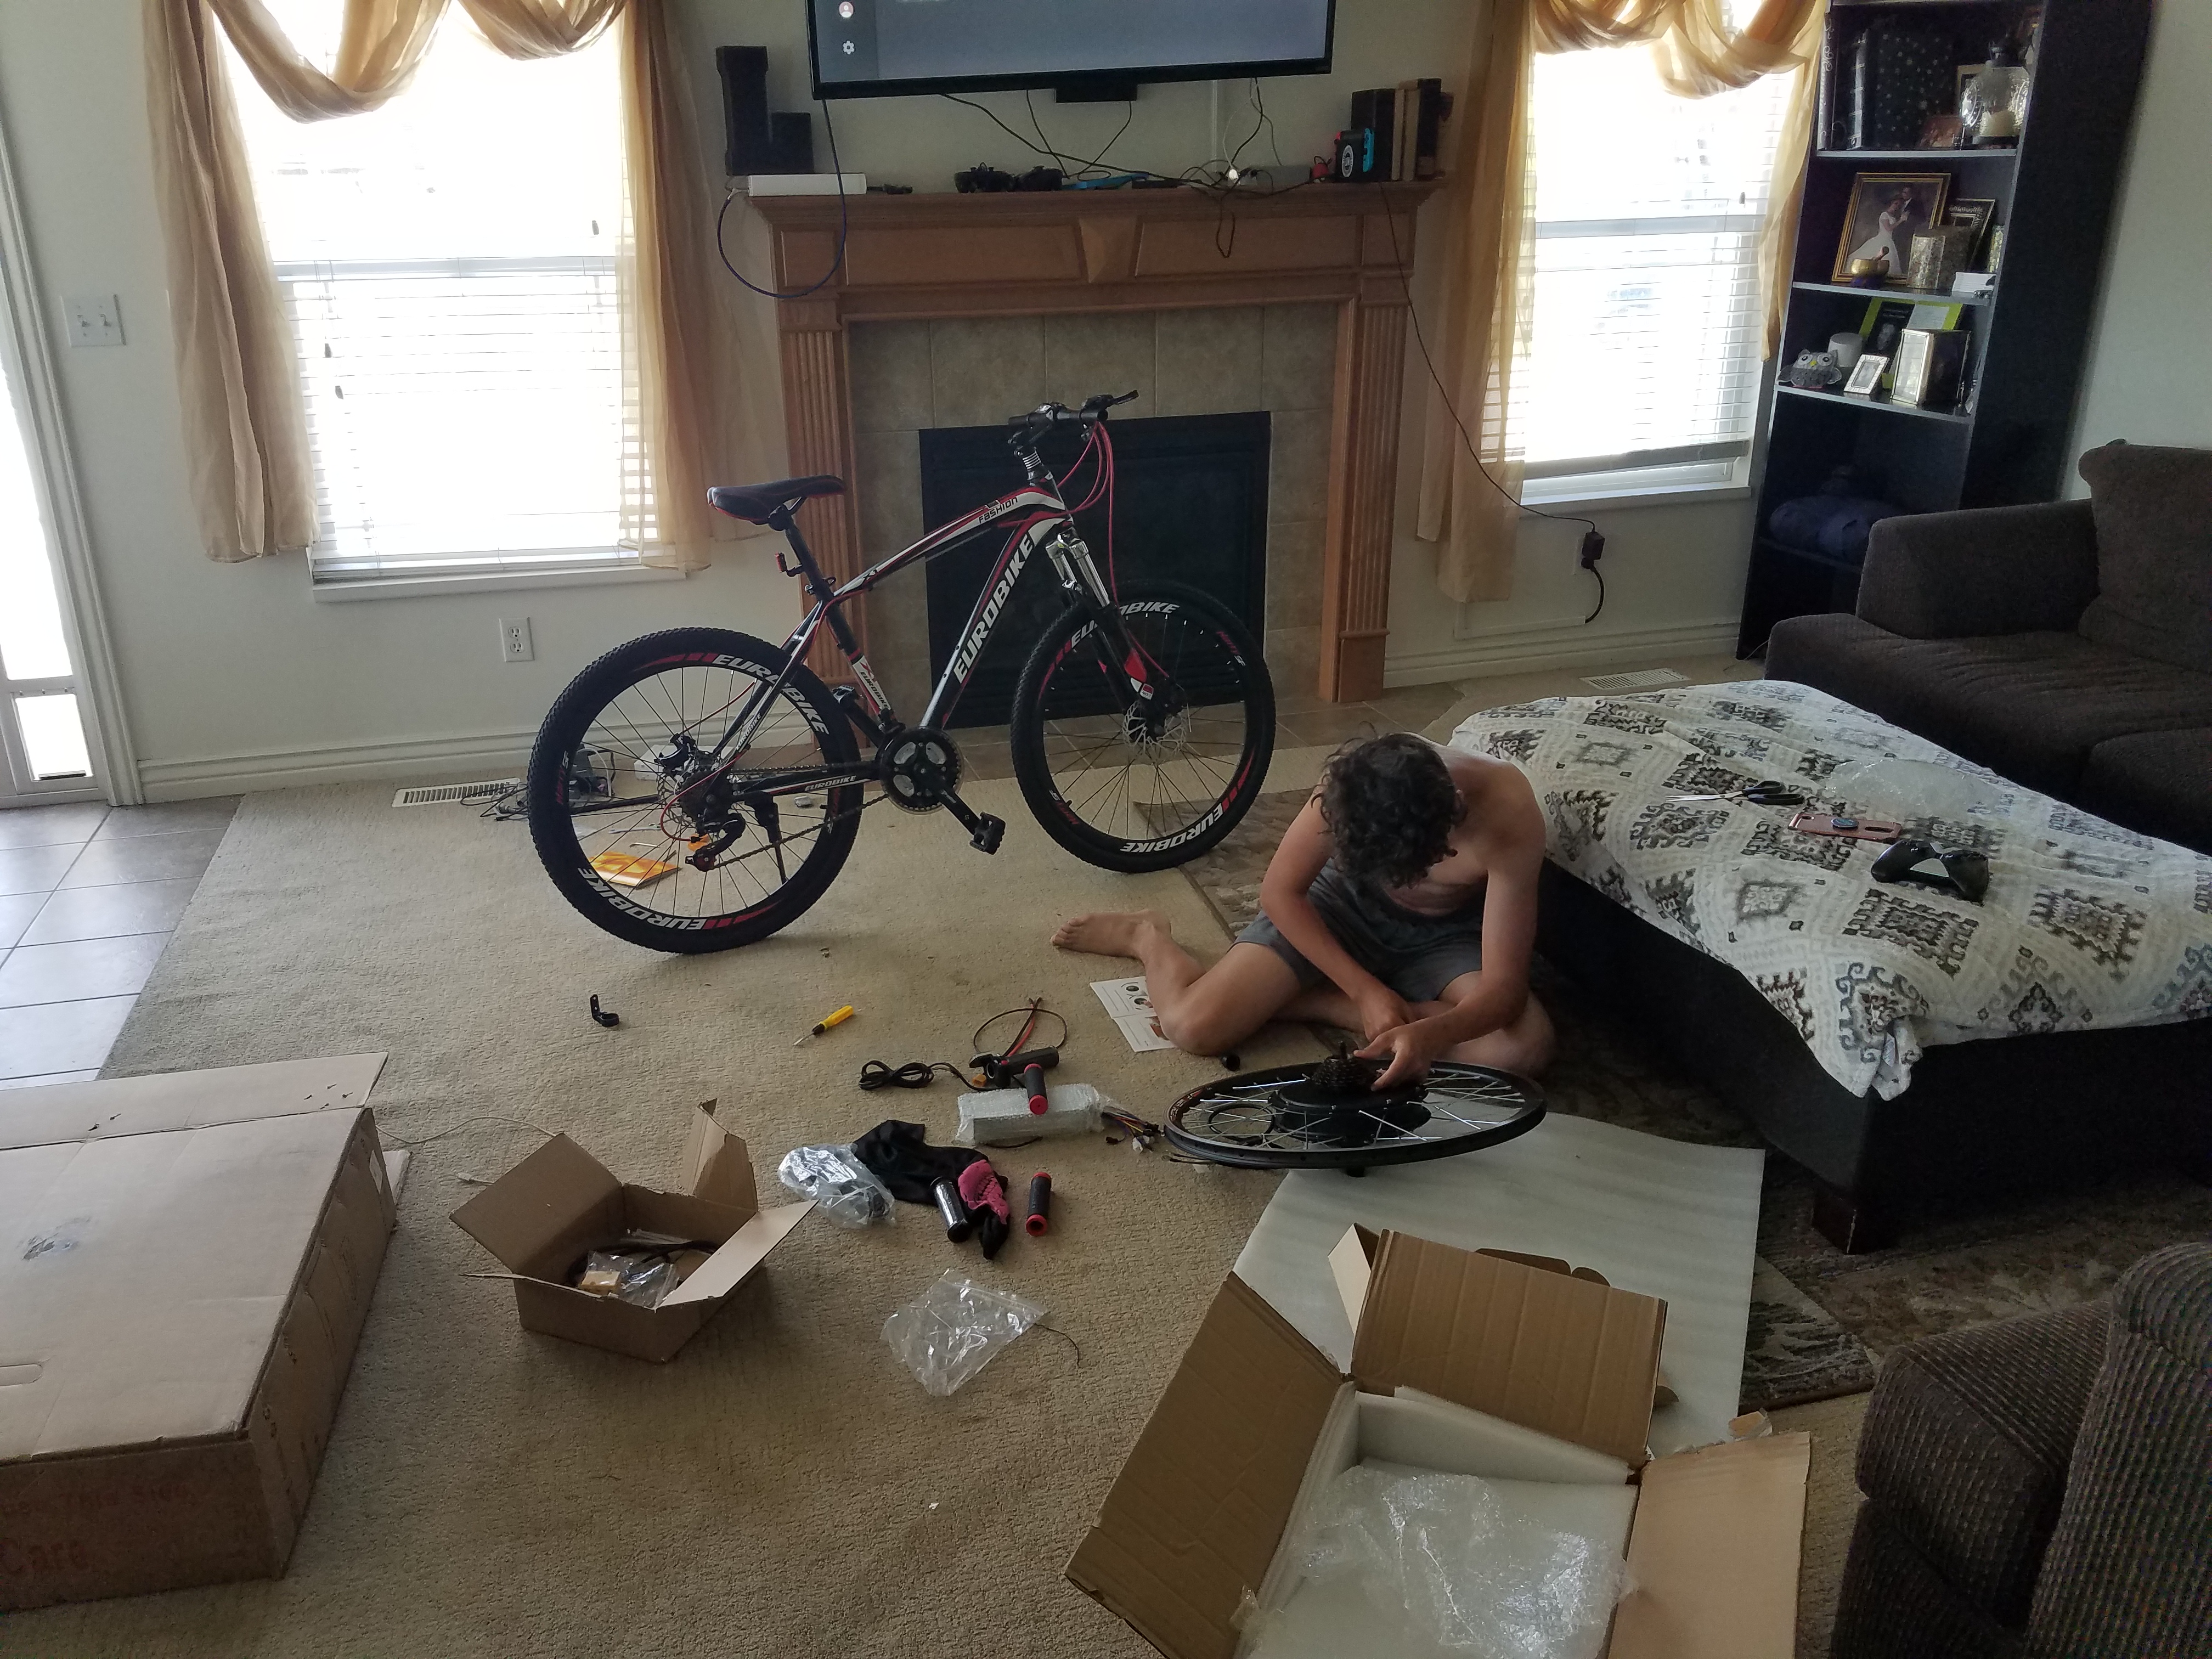
repair, bike, room, floor, bicycle wheel, bicycle, vehicle, living room, flooring, home, house, hardwood, wood, furniture, interior design, square, bicycle accessory